Thomas F. Holgate

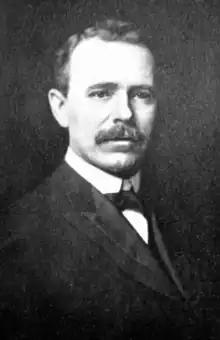

Thomas Franklin Holgate (1859–1945) was a Canadian-born American mathematician and academic administrator. He served as the interim president of Northwestern University from 1904 to 1906 and from 1916 to 1919.